Poppleton (book series)

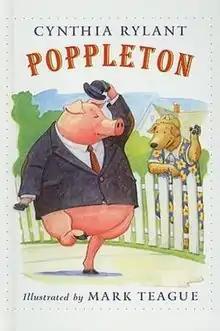
First book in the series

Poppleton is a series of children's books written by American author Cynthia Rylant and illustrator Mark Teague. The stories follow a pig named Poppleton who moves from the city to a small town and enjoys humorous adventures with his friends and neighbors. This series is marketed to children ages 5 to 9. Poppleton was the mascot for American Library Association's 1997 reading campaign.